Moenave Formation

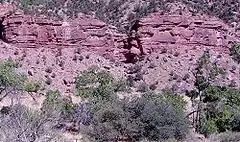
Moenave Formation outcrop in Zion National Park

The Moenave Formation is a Mesozoic geologic formation, in the Glen Canyon Group. It is found in Utah and Arizona.